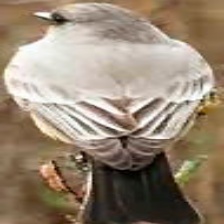
Species: SAYS PHOEBE
Scientific name: SAYORNIS SAYA